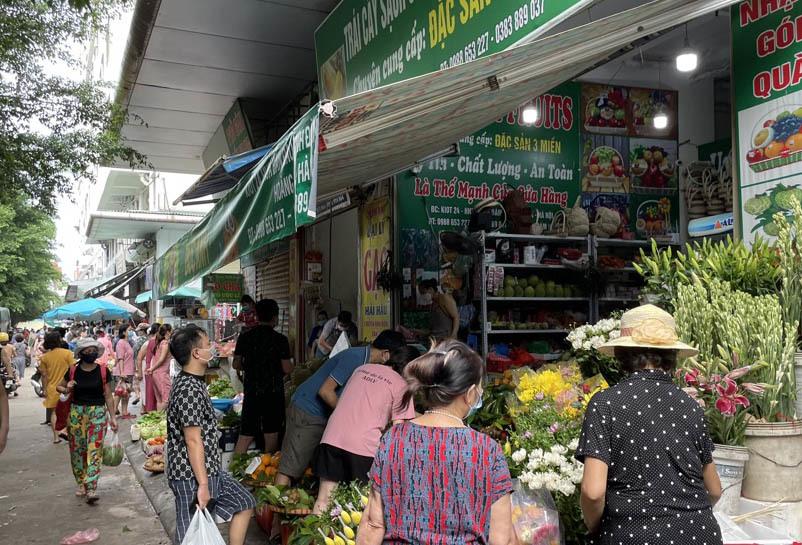
người đàn ông đứng đối diện cửa hàng bán trái cây, rau, củ, quả